Arvert

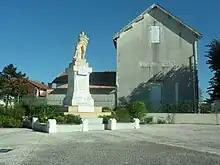
War Memorial and the old school

At the beginning of the 19th century the commune still had twenty windmills but only four have survived. "Le Moulin des Justices" (Justices mill), built in the 16th century, is the oldest of them. This mill is named after the place where manorial justice was executed under the Ancien Régime. Its sails, which are missing, were built on the "Berton system" which allowed adjustment to the sails even when the mill was in operation.